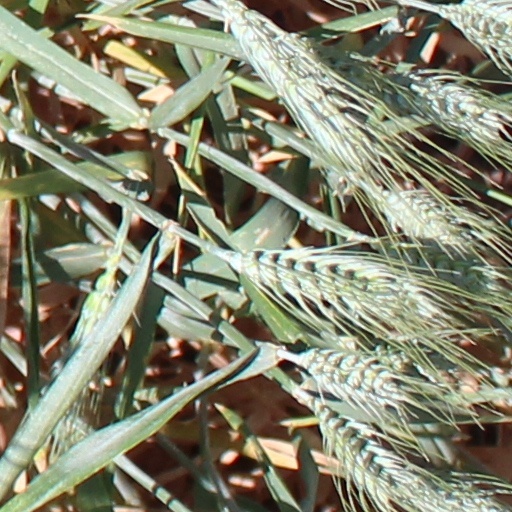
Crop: wheat